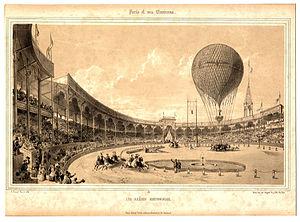
Vue des Arènes nationales à Paris.
La place de la Bastille est une place de Paris, lieu symbolique de la Révolution française, où l'ancienne forteresse de la Bastille fut détruite entre le 14 juillet 1789 et le 14 juillet 1790.
Les Arènes nationales, rebaptisées ensuite Arènes impériales – le premier nom continuant aussi à être employé –, étaient un vaste lieu parisien de spectacles en plein air qui fut inauguré le 1ᵉʳ juillet 1851.